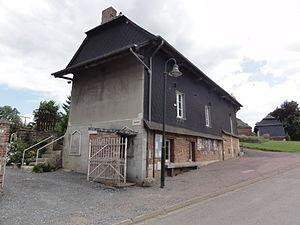
Saint-Clément (Aisne) mairie
Saint-Clément est une commune française située dans le département de l'Aisne, en région Hauts-de-France.